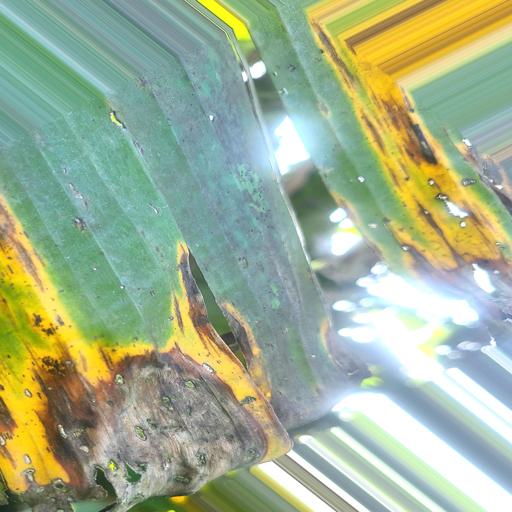
Label: black_sigatoka